Travis Heights, Austin, Texas

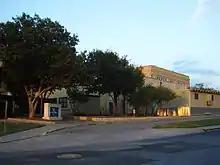
Lively Middle School

The neighborhood is zoned to the Austin Independent School District (AISD).